NGC 437

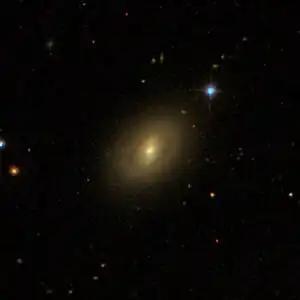
SDSS view of NGC 437

NGC 437 is a lenticular galaxy of type S0/a located in the constellation Pisces. It was discovered on October 22, 1886, by Lewis Swift. It was described by Dreyer as "pretty faint, very small, round, faint star to northwest."